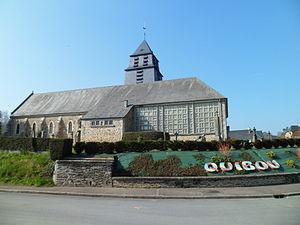
Église Saint-Rémy de fr:Quibou
Henri Tougard, né le 8 juin 1914 à Paris et mort le 9 août 1996 à Bois-Guillaume, est un architecte et urbaniste français.
Quibou est une commune française, située dans le département de la Manche en région Normandie, peuplée de 914 habitants.